Mary Tyler Moore

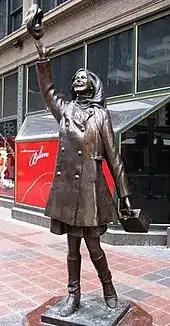
A statue, designed by Gwen Gillen, at Nicollet Mall in Minneapolis replicates the tam o' shanter-tossing image that opened "The Mary Tyler Moore Show".

In addition to her acting work, Moore was the International Chairperson of JDRF (the Juvenile Diabetes Research Foundation). In this role, she used her celebrity status to help raise funds and awareness of diabetes mellitus type 1.